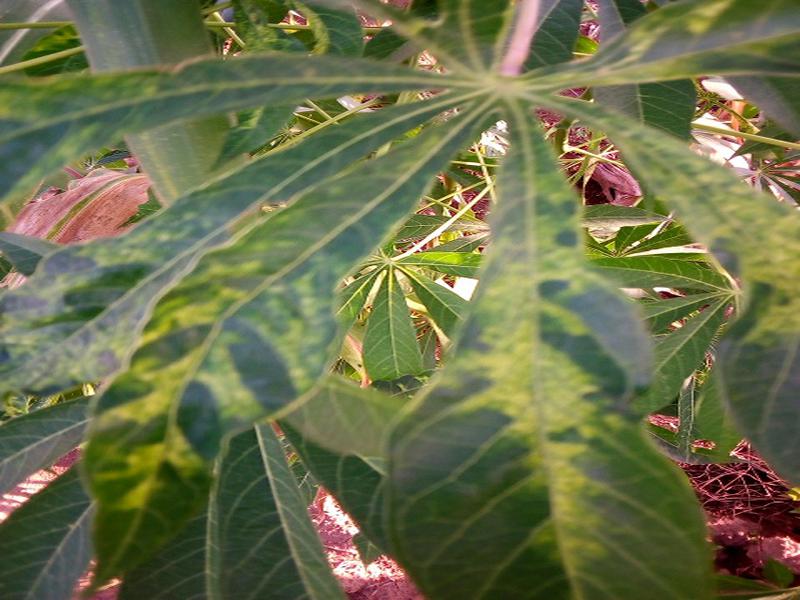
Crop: cassava
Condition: mosaic_disease